Akaki Chkhenkeli

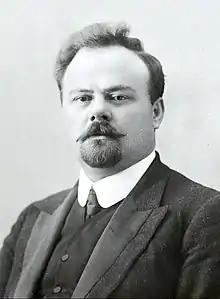

Akaki Chkhenkeli (19 May 1874 – 5 January 1959) was a Georgian Social Democratic politician and publicist who acted as one of the leaders of the Menshevik movement in Russia and Georgia. In 1918 he served as the prime minister and foreign minister of the Transcaucasian Democratic Federative Republic, and then became foreign minister of the Democratic Republic of Georgia. In 1921 he was appointed the Georgian Minister to France, though was unable to serve as the Red Army invaded Georgia. His younger brother was the linguist Kita Tschenkéli.